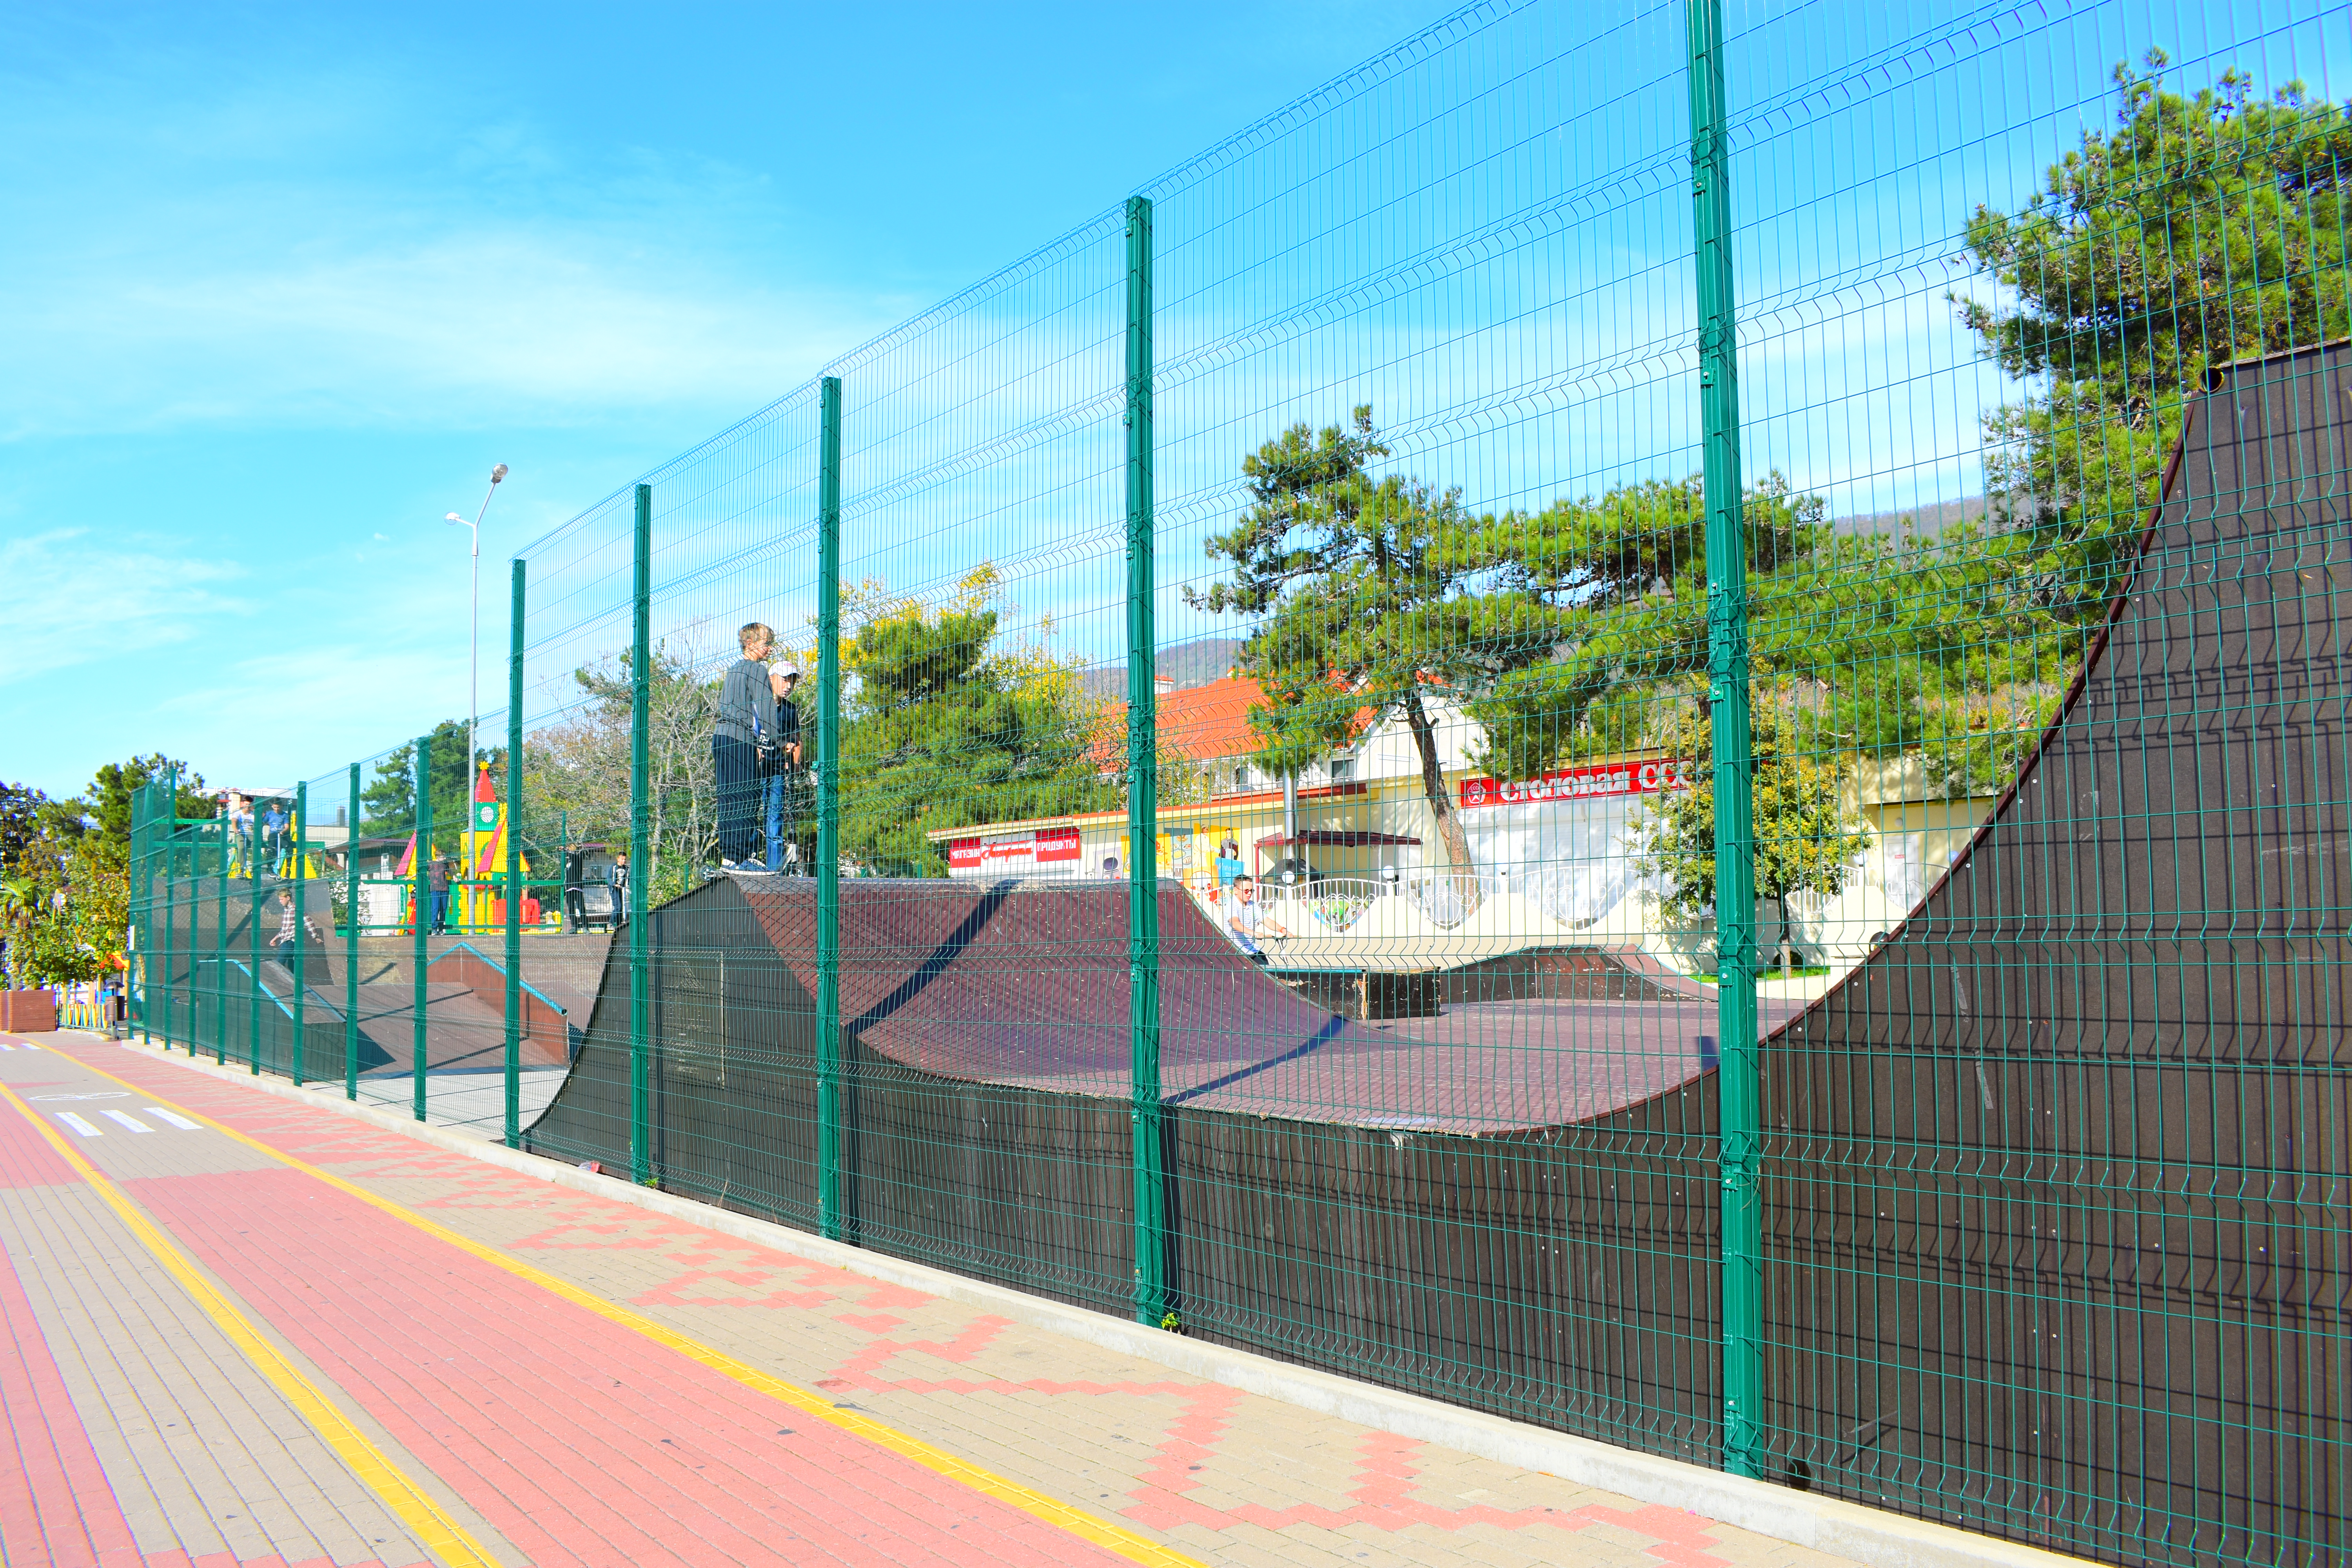
natural, sky, cloud, tree, fence, urban design, mesh, asphalt, street light, leisure, real estate, road surface, slope, wire fencing, grass, city, wheel, facade, recreation, sport venue, net, sidewalk, chain link fencing, nonbuilding structure, mural, landscape, road, metal, intersection, illustration, graffiti, transport, highway, street